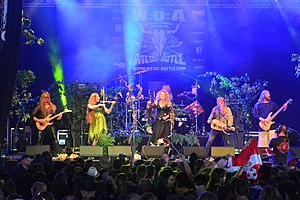
Huldre (band)
Huldre ved Wacken Open Air i 2014.
Huldre var et dansk folkmetal-band der eksisterede fra 2006-2019. Bandets musikalske stil er præget af dansk og nordisk folkemusik.